Welshpool railway station

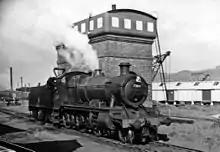
G.J. Churchward-designed GWR 4300 Class 2-6-0 no. 7309 exits the locomotive depot at Welshpool in 1957

Built by the Oswestry & Newtown Railway, the original station opened on 14 August 1860. The line was initially operated by the London & North Western Railway before being absorbed by the Cambrian Railways, which became part of the Great Western Railway at the grouping that came into effect on 1 January 1923.